Chest tube

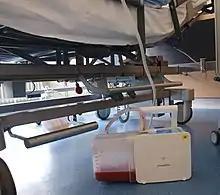
Portable electronic system

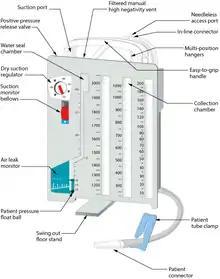
Chest tube drainage system diagram, with parts labeled in

A chest drainage system is typically used to collect chest drainage (air, blood, effusions). Most commonly, drainage systems use three chambers which are based on the three-bottle system. The first chamber allows fluid that is drained from the chest to be collected. The second chamber functions as a "water seal", which acts as a one way valve allowing gas to escape, but not reenter the chest. Air bubbling through the water seal chamber is usual when the patient coughs or exhales but may indicate, if continual, a pleural or system leak that should be evaluated critically. It can also indicate a leak of air from the lung. The third chamber is the suction control chamber. The height of the water in this chamber regulates the negative pressure applied to the system. A gentle bubbling through the water column minimizes evaporation of the fluid and indicates that the suction is being regulated to the height of the water column. In this way, increased wall suction does not increase the negative pressure of the system. Newer drainage systems eliminate the water seal using a mechanical check-valve, and some also use a mechanical regulator to regulate the suction pressure. Systems which employ both these are dubbed "dry" systems, whereas systems that retain the water seal but use a mechanical regulator are called "wet-dry" systems. Systems which use a water seal and water column regulator are called "wet" systems. Dry systems are advantageous as tip-overs of wet systems can spill and mix with blood, mandating the replacement of the system. Even newer systems are smaller and more ambulatory so the patient can be sent home for drainage if indicated.